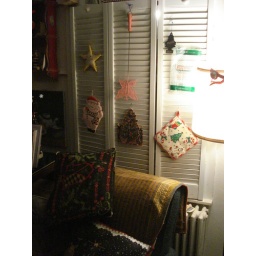
reading chair in the kitchen